Rodrigo Duterte's August 7, 2016, speech

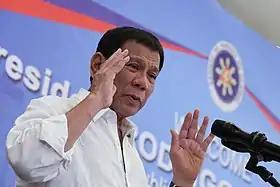

Rodrigo Duterte ran his presidential campaign on a ruthless anti-crime and anti-drugs platform. Following his landslide victory in the May 2016 elections, the Philippine Drug War was launched to fulfill his campaign promise of wiping out criminality in the country within six months.